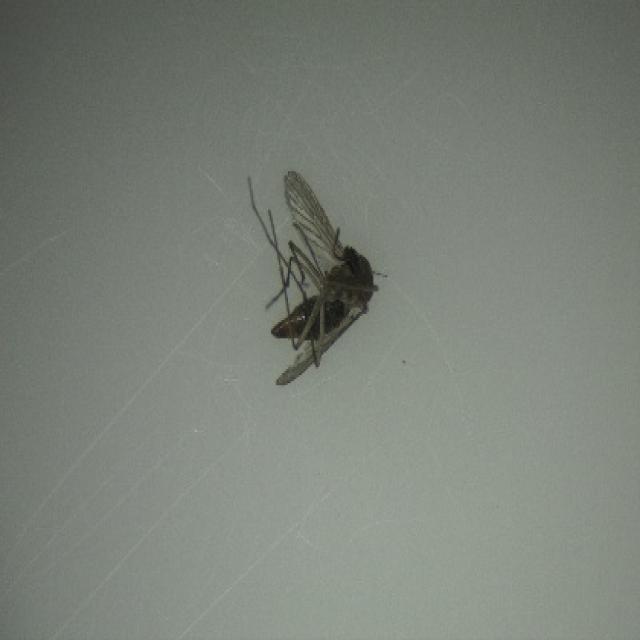
Species: culex_tritaeniorhynchus